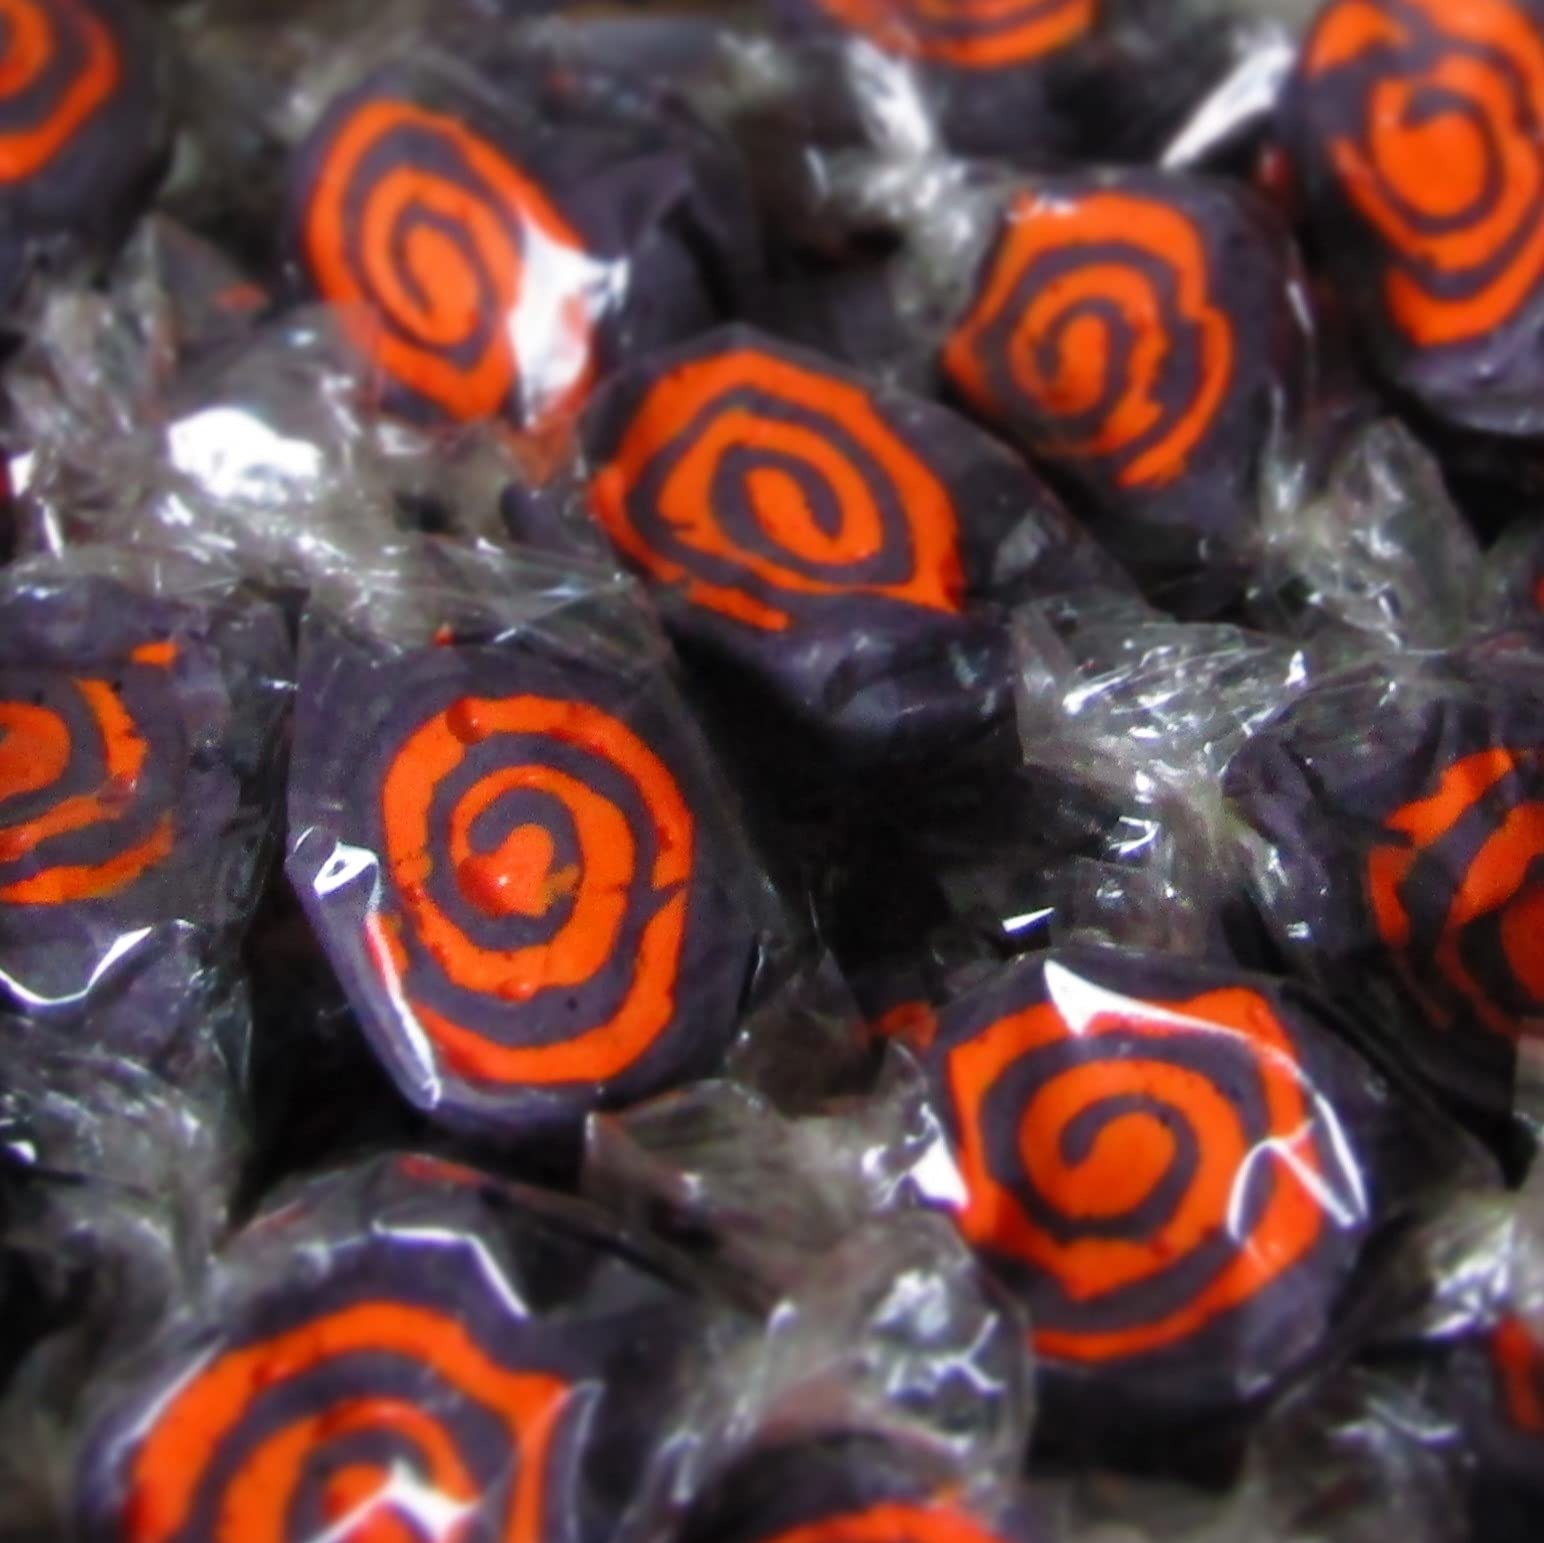
Item Name: Halloween Black and Orange Cream Taffy Chews by It's Delish, 2 lbs Bulk Bag- Individually Wrapped Gourmet Soft Fluff Taffy - Perfect Trick or Treat Candy for Halloween Themed Parties, USA Made & Kosher
Bullet Point 1: 🟠 PERFECT TREAT HALLOWEEN ORANGE CREAM TAFFY– Its Delish 2 lbs Bulk Bag soft Halloween Orange Cream Taffy toffee (taffy) is for all, LOVES candy so when also comes for Treat or Christmas gifts. Our naturally extracted fruits chew sure won't disappoint! Go ahead, gift them some amazing candy this Holiday season; your taste buds will "go Halloween Orange Cream Taffy " when you treat them to our Soft Taffy Chews. Try all our flavors; we are sure they will love it and you.
Bullet Point 2: 🟠 SOFY & FLUFFY TOFFEES – Our Soft Halloween Orange Cream Taffy is also known as the "After You Eat Treat," so our kids can enjoy one after every meal, up to three per day, for clean teeth and a healthier smile. Enjoy the soft, gooey, and chewy texture and delicious flavors with no guilt, Gluten-free, dairy-free, natural, and mom-approved. Our goal is to provide the most flavorful, true-to-life varieties of soft, whipped-style taffy. With over maximum flavors.
Bullet Point 3: 🟠 YOUR FAVORITE HALLOWEEN ORANGE CREAM TAFFY– Its Delish Halloween Orange Cream Taffy 2 lbs Bulk Bag is favorite among the dentists, teachers, and parents. Ideal for schools, dental and health care offices, and families who love to smile. These healthy treats are perfect for everyone, and great rewards or prizes for young children. Healthy Halloween Orange Cream Taffy with a mission to make you smile, whether that's reliving childhood or offering better things for our kids.
Bullet Point 4: 🟠 HEAVENLY HALLOWEEN THEMED CANDY – It's Delish Taffy is not sugar-free but will contain smile friendly natural ingredients that are good for your teeth too. The variety pack contains Halloween Orange Cream Taffy flavor individually wrapped taffies. You can try our delicious taffy treats & you can use them as a treat. Try our other colors and flavors, blueberry, green apple, yellow banana, peppermint and tutti frutti! - Approx. 18 Taffies/Per 4 Ounces.
Bullet Point 5: 🟠 YOU ARE SO VALUABLE – It's easy to spread the love & share the square with your friends or throw some in your pocket or bag to enjoy either. We cherish your involvement in our brand more than everything else. It is Certified that Its Delish, Dairy-Free, Packaged in the USA non-GMO. No additives or preservatives. If you need our help or need to ask something, reach out to us. Our help group will be glad to support you and guarantee that you are 100%.
Product Description: <p>Halloween Orange Cream Taffy Chews by It's Delish, 2 lbs Bulk Bag</p><p>&nbsp;</p><p>Our soft Halloween Orange Cream Taffy chews are sweet, chewy, and full of flavor. They are made in-house by our Halloween Orange Cream Taffy experts and are individually wrapped. Try our Neapolitan Ice Cream flavor. They'll be appreciated by kids and adults alike stock up for your pantry and upcoming events. A chewier texture meets our bold flavors for a different spin on our long-lasting chews. Each bite turns into a mouthwatering delight with a mildly tangy flavor and ultra-stretchy texture made to savor. With Halloween Orange Cream Taffy, you are in for an enjoyable treat! Each Neapolitan Ice Cream flavored taffy has individually wrapped delicious gourmet taffy. We make sure we always have the best of flavors. Our goal is to provide the most flavorful, true-to-life varieties of soft, whipped style taffy you can find. We are always testing new flavors and adding them to our list every year. Soft Halloween Orange Cream Taffy flavor is the original, just chewier! Stock up for snacking or a pink themed party!</p><p>&nbsp;</p><p><strong>About It's Delish!</strong></p><p>&nbsp;</p><p>It's Delish was established in 1992 and is located in North Hollywood, California. It's Delish is a food manufacturer and distributor who produces over 500 gourmet food products including licorice, sour belts, taffies, caramels, Jordan almonds, chocolates, nuts, fruits, trail mixes, spices, and the spice blends. It's Delish also produces organics and all natural products. We give you the opportunity to order from the factory direct!</p><p>&nbsp;</p><p>It’s Delish! prides itself on the four pillars that are at the foundation of everything we do.</p><p>&nbsp;</p><p>Innovation Quality Value Service</p>
Value: 1.0
Unit: Count

Price: 29.99